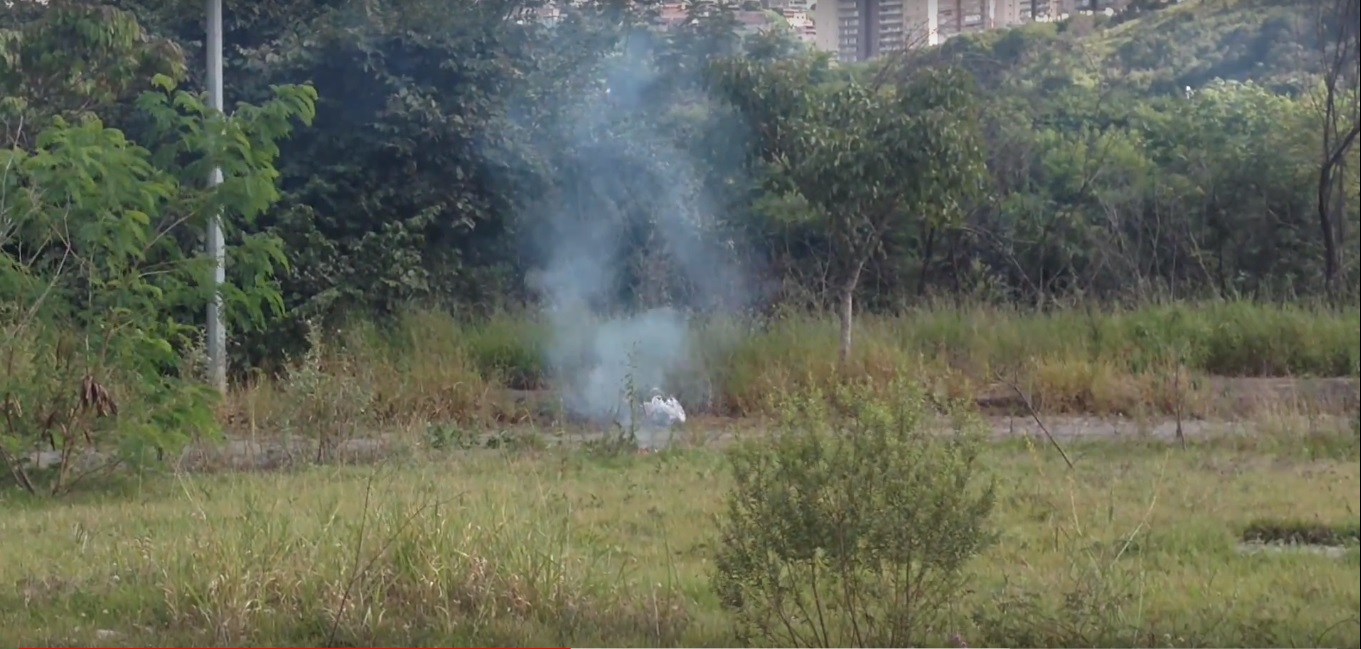
Fire: no
Smoke: yes